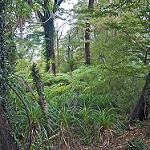
Scene: Outdoor